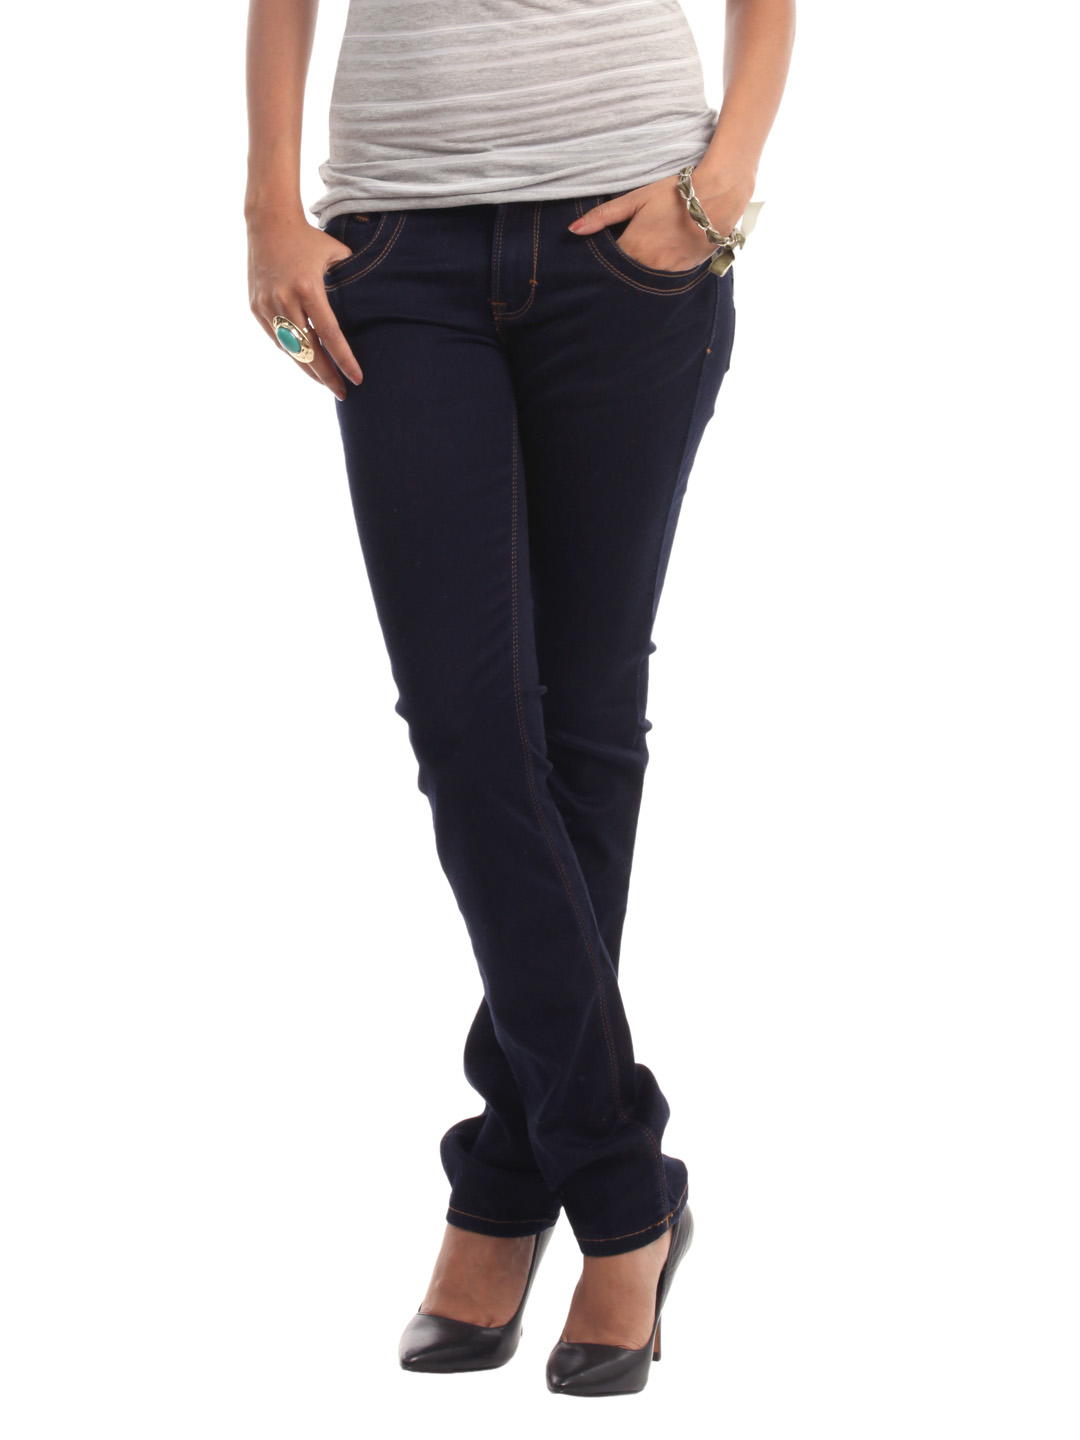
Wrangler Women Navy Blue Jeggings
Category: Apparel / Bottomwear / Jeggings
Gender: Women
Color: Navy Blue
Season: Summer 2012
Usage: Casual